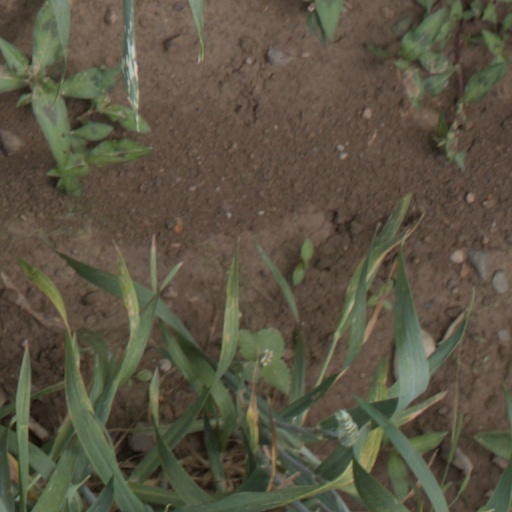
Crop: wheat